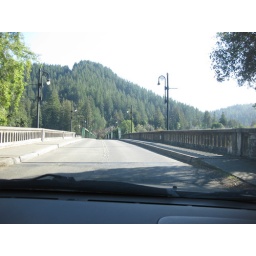
driving on bridge over Russian River to get to Pink elephant